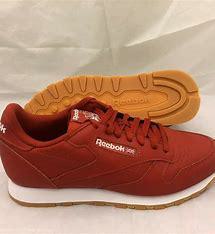
Brand: Reebok
Model: Classic Leather Mu